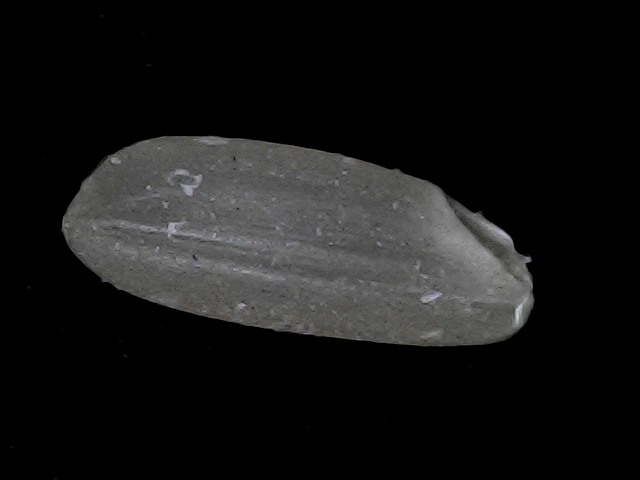
Rice variety: BD93